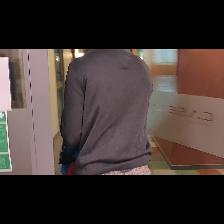
Label: Human